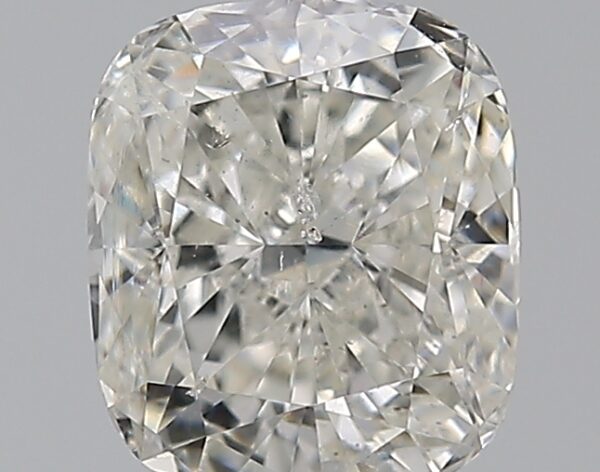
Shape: cushion
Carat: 1
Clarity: SI2
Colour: I
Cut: EX
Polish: EX
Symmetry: VG
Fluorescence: N
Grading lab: GIA
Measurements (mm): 6.15 x 5.36 x 3.44